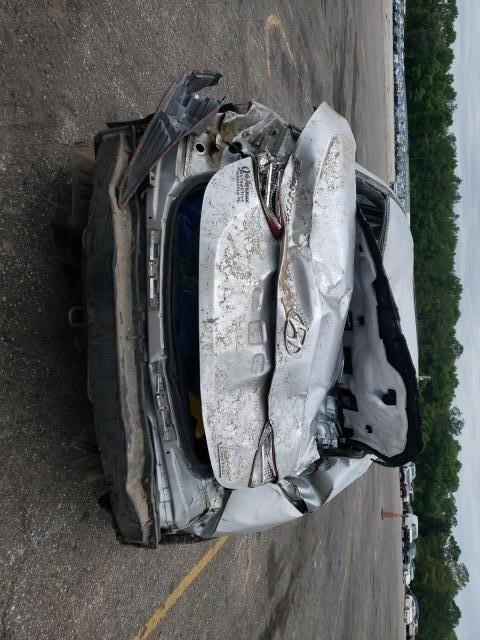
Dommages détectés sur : pare-brise arrière, malle, feu arrière droit, feu arrière gauche, pare-choc arrière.
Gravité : majeur